Ash

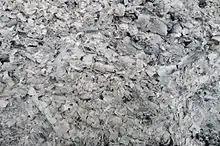
Wood ash

Ash is the solid remnants of fires. Specifically, "ash" refers to all non-aqueous, non-gaseous residues that remain after something burns. In analytical chemistry, to analyse the mineral and metal content of chemical samples, ash is the non-gaseous, non-liquid residue after complete combustion.